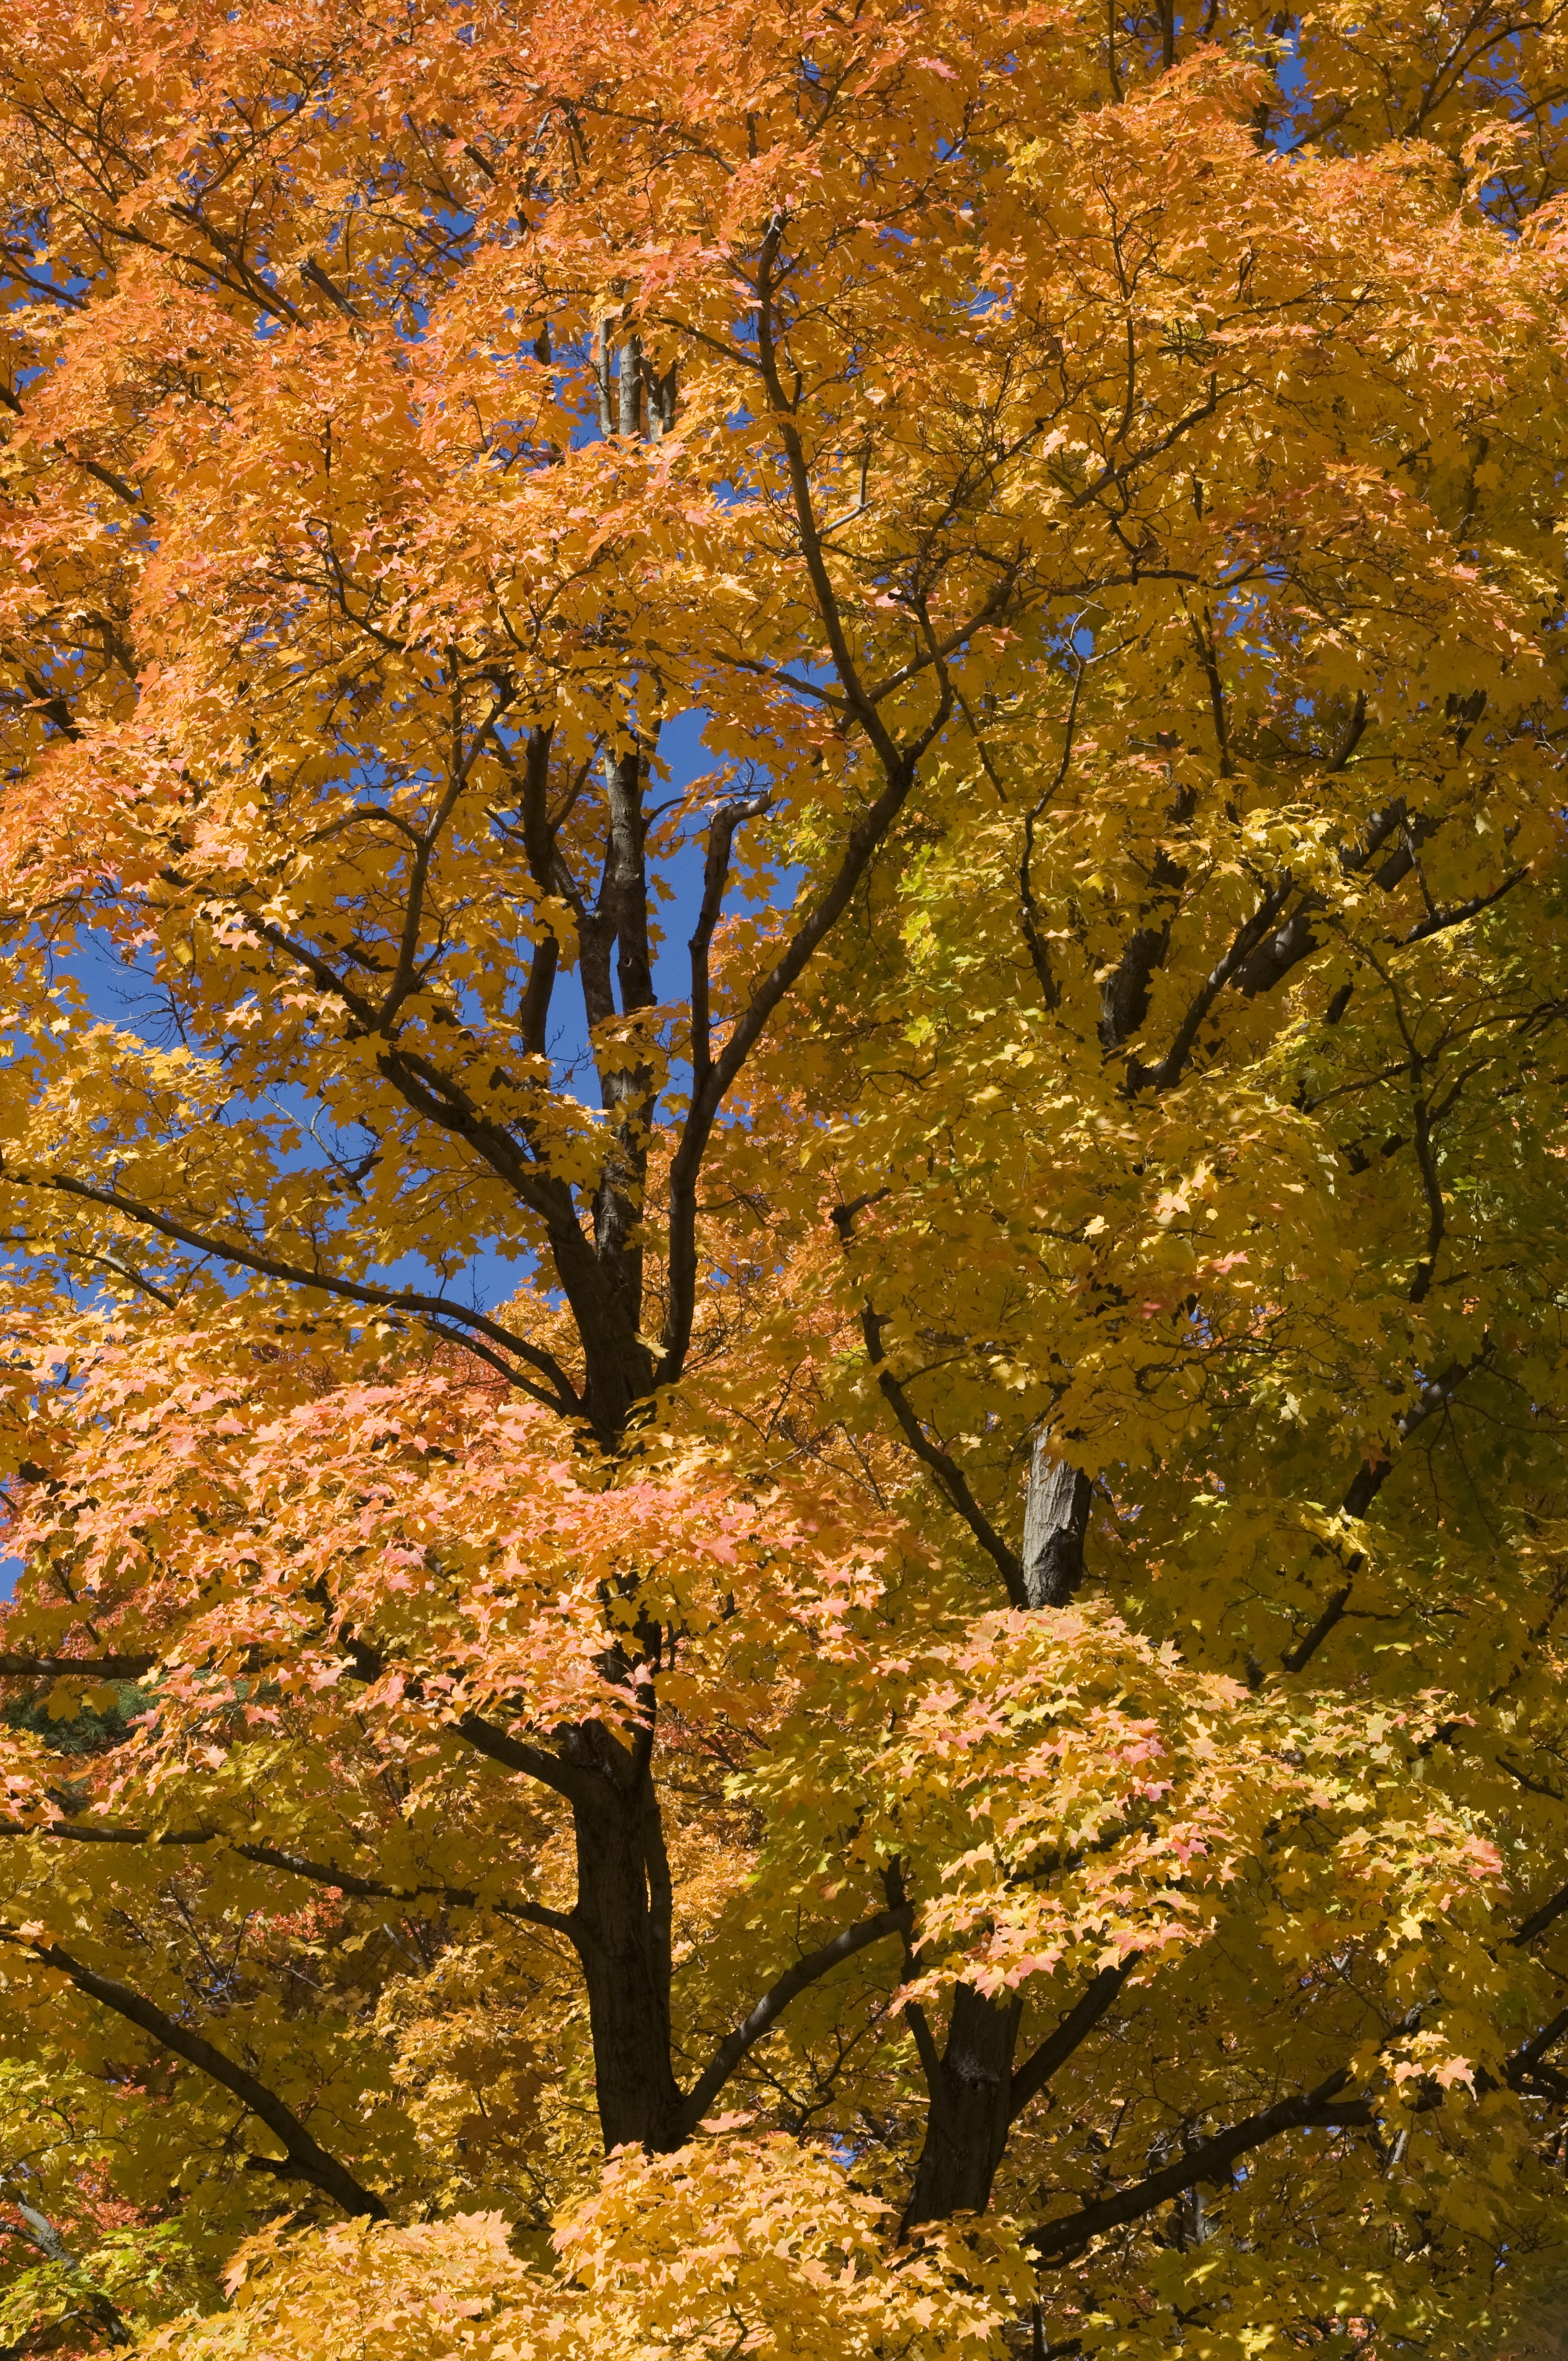
tree, nature, forest, branch, growth, plant, sunlight, leaf, fall, flower, foliage, orange, golden, natural, autumn, colorful, yellow, season, maple tree, trees, leaves, outdoors, sunny, gold, growing, deciduous, woodland, woody plant, land plant